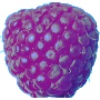
Label: Raspberry 1